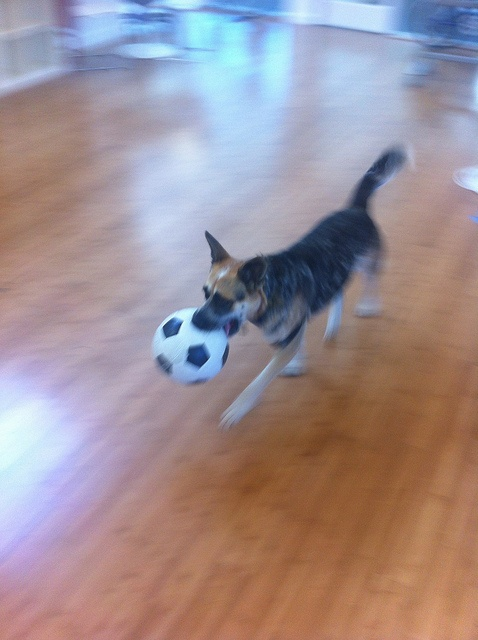
a dog walking on a wooden floor with a ball in its mouth
A dog running on wooden floor with soccer ball in its mouth.
A brown and black dog playing with a soccer ball.
a dog running in a room whild holding onto a soccer ball
the dog has a soccer ball in it's mouth